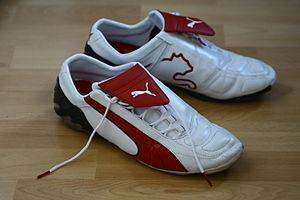
Puma SE est une entreprise allemande spécialisée dans la fabrication d'articles de sport fondée en 1948 par Rudolf Dassler, frère aîné d'Adolf Dassler fondateur d'Adidas, et basée à Herzogenaurach en Bavière, filiale jusqu'en 2018 du groupe français Kering.